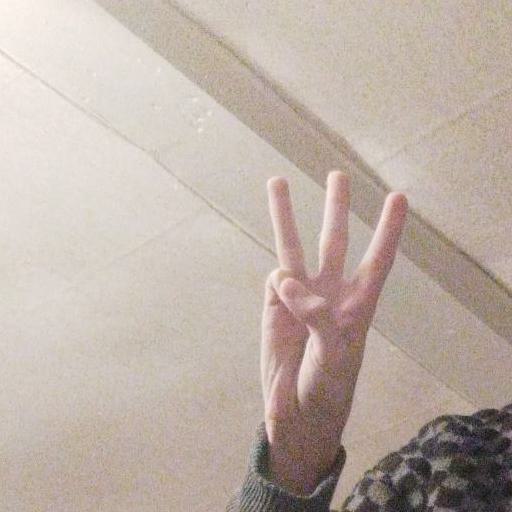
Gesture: three